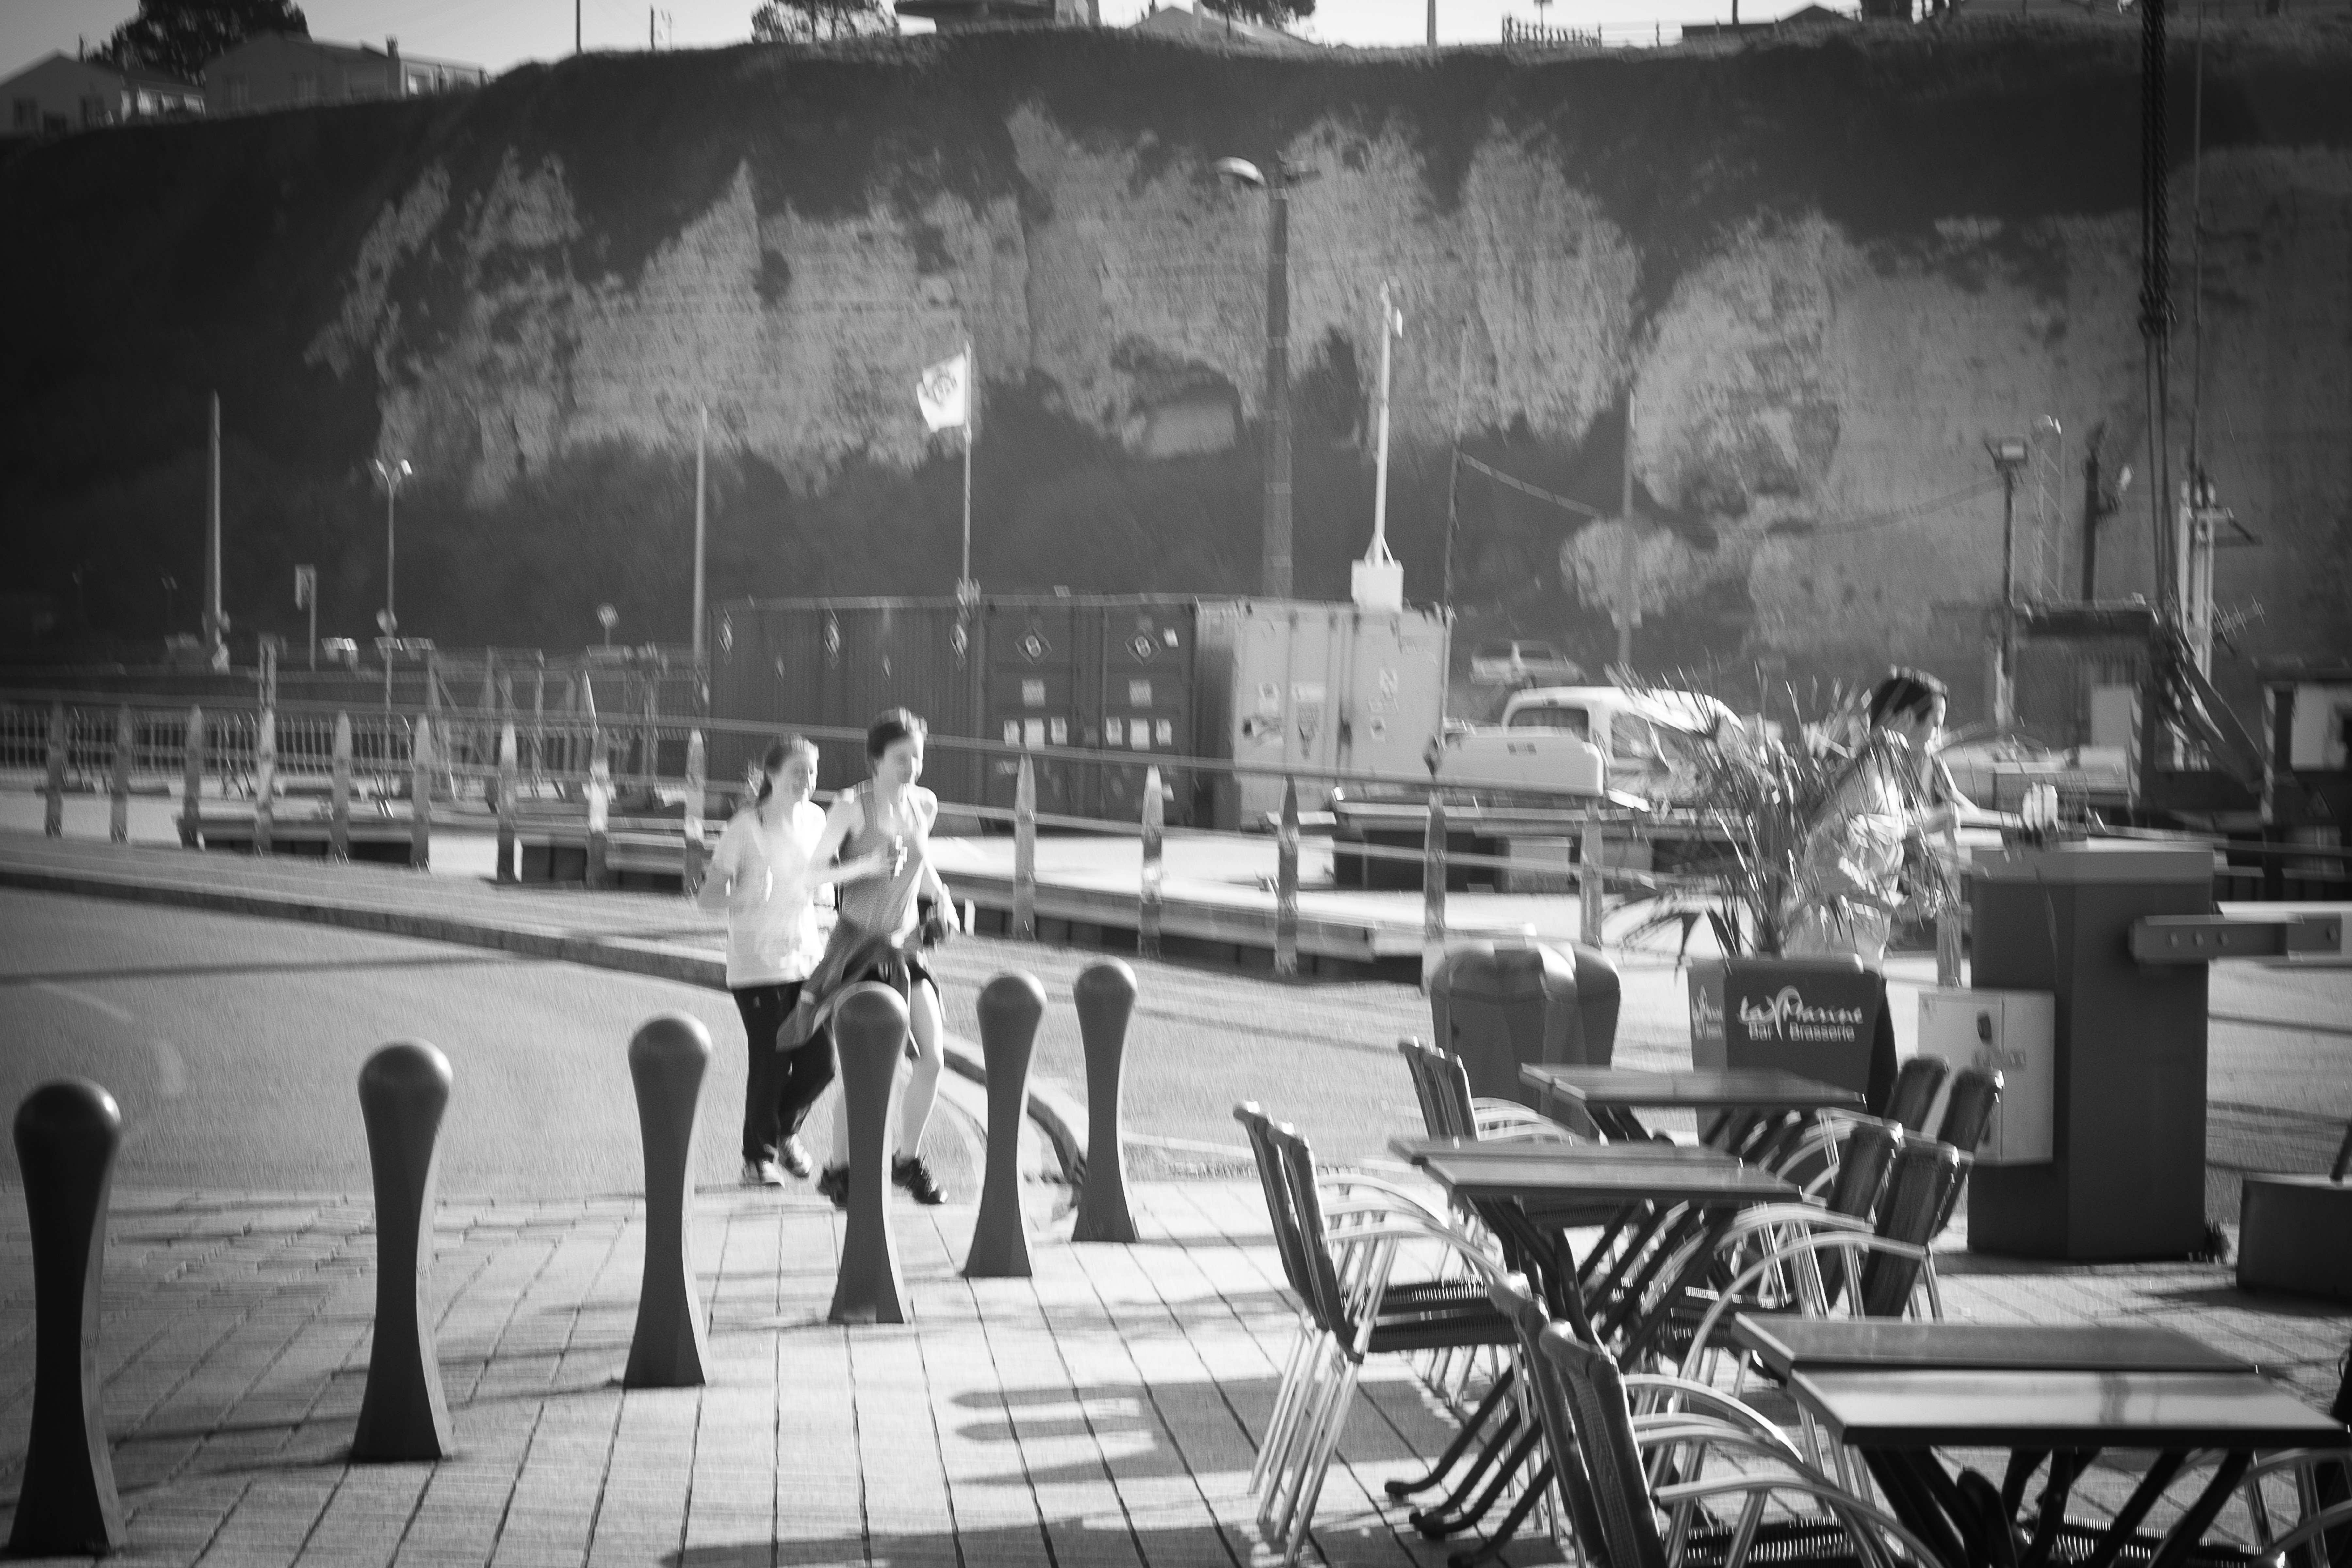
black and white, street, urban, travel, france, fujifilm, monochrome, bw, blackandwhite, blackwhite, ngc, photograph, normandy, image, fr, fuji, stphotographia, normandie, fujixt1, fujix, noireblanc, dieppe, monochrome photography